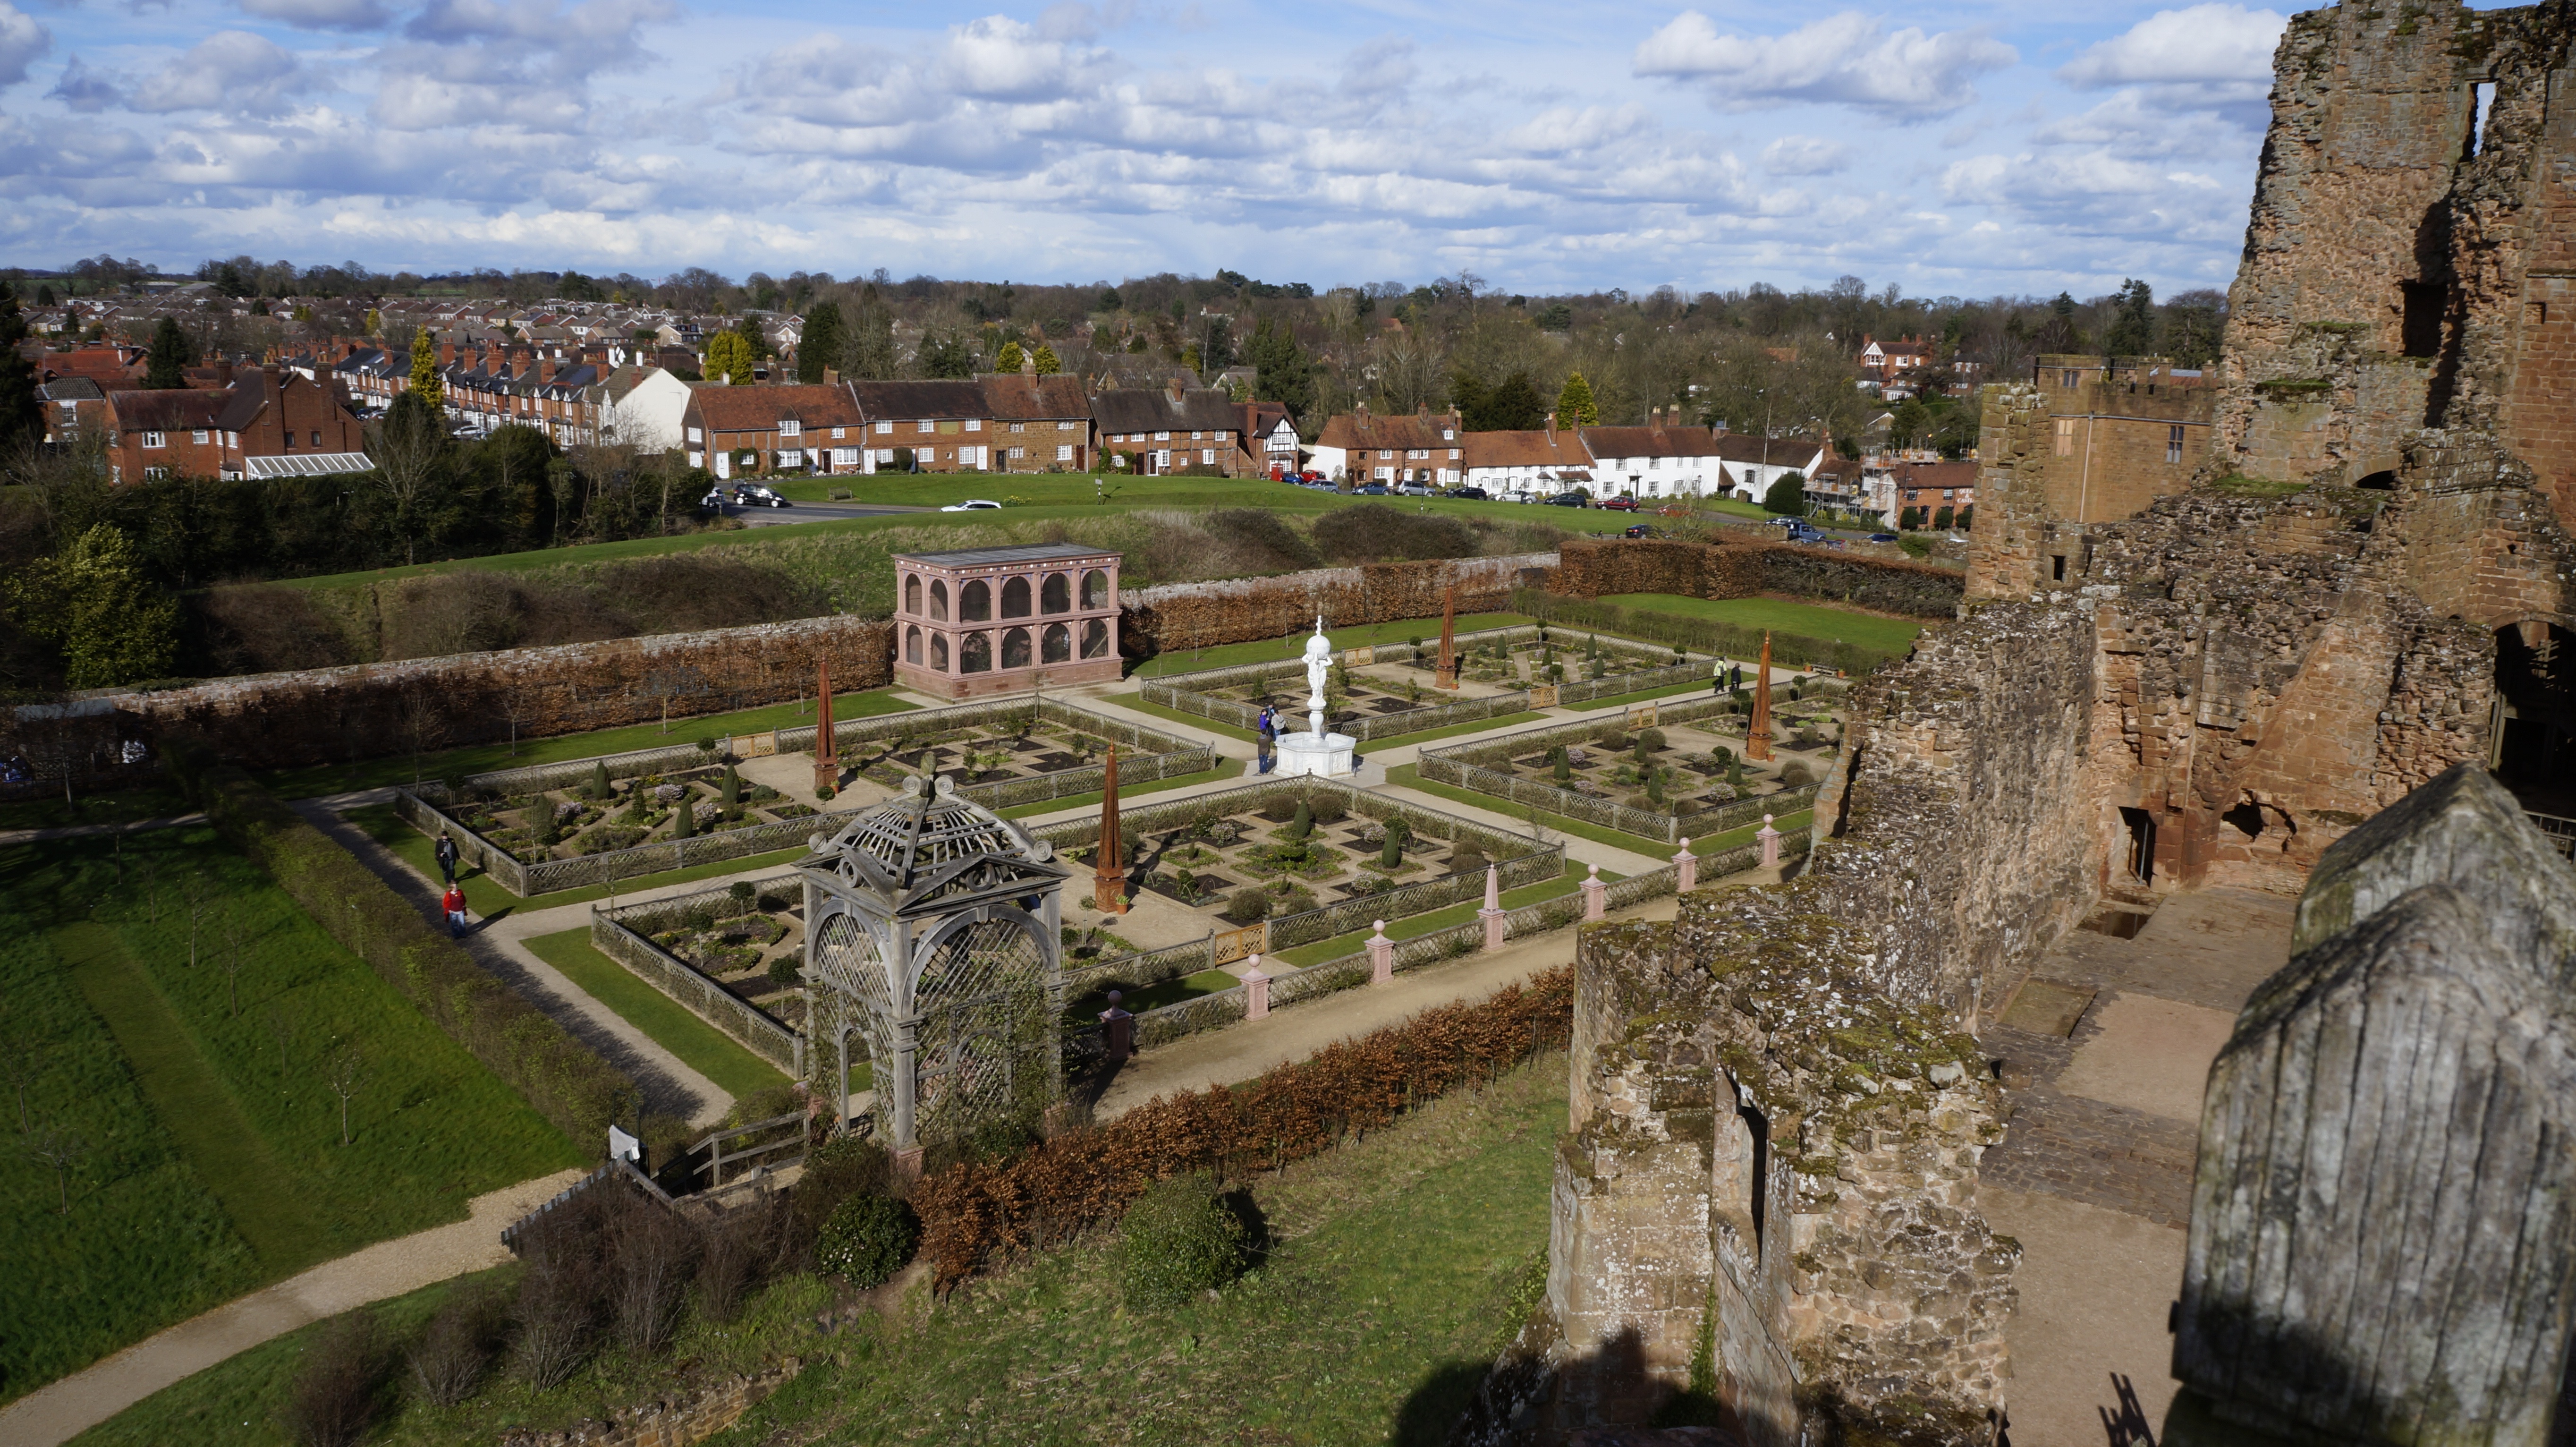
architecture, building, chateau, monument, castle, landmark, fortification, tourism, waterway, england, amphitheatre, ruins, monastery, gardens, monuments, great britain, ancient rome, the ruins of the, archaeological site, unesco world heritage site, historic site, ancient history